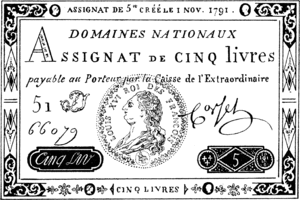
Fig. 32 — Copie d’un assignat de 3 livres (Musée Carnavalet).